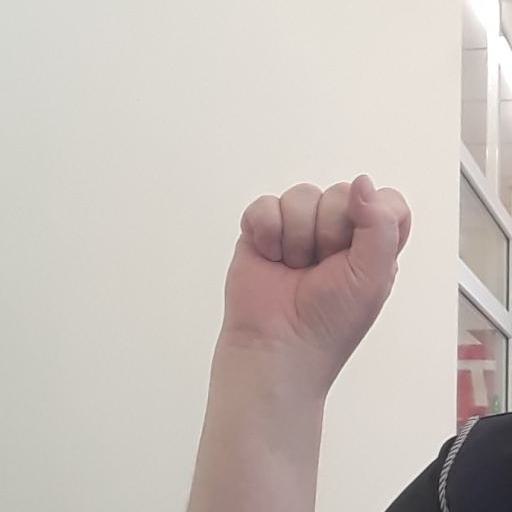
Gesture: fist